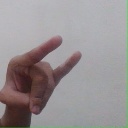
अक्षर: च